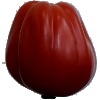
Label: Tomato Heart 1